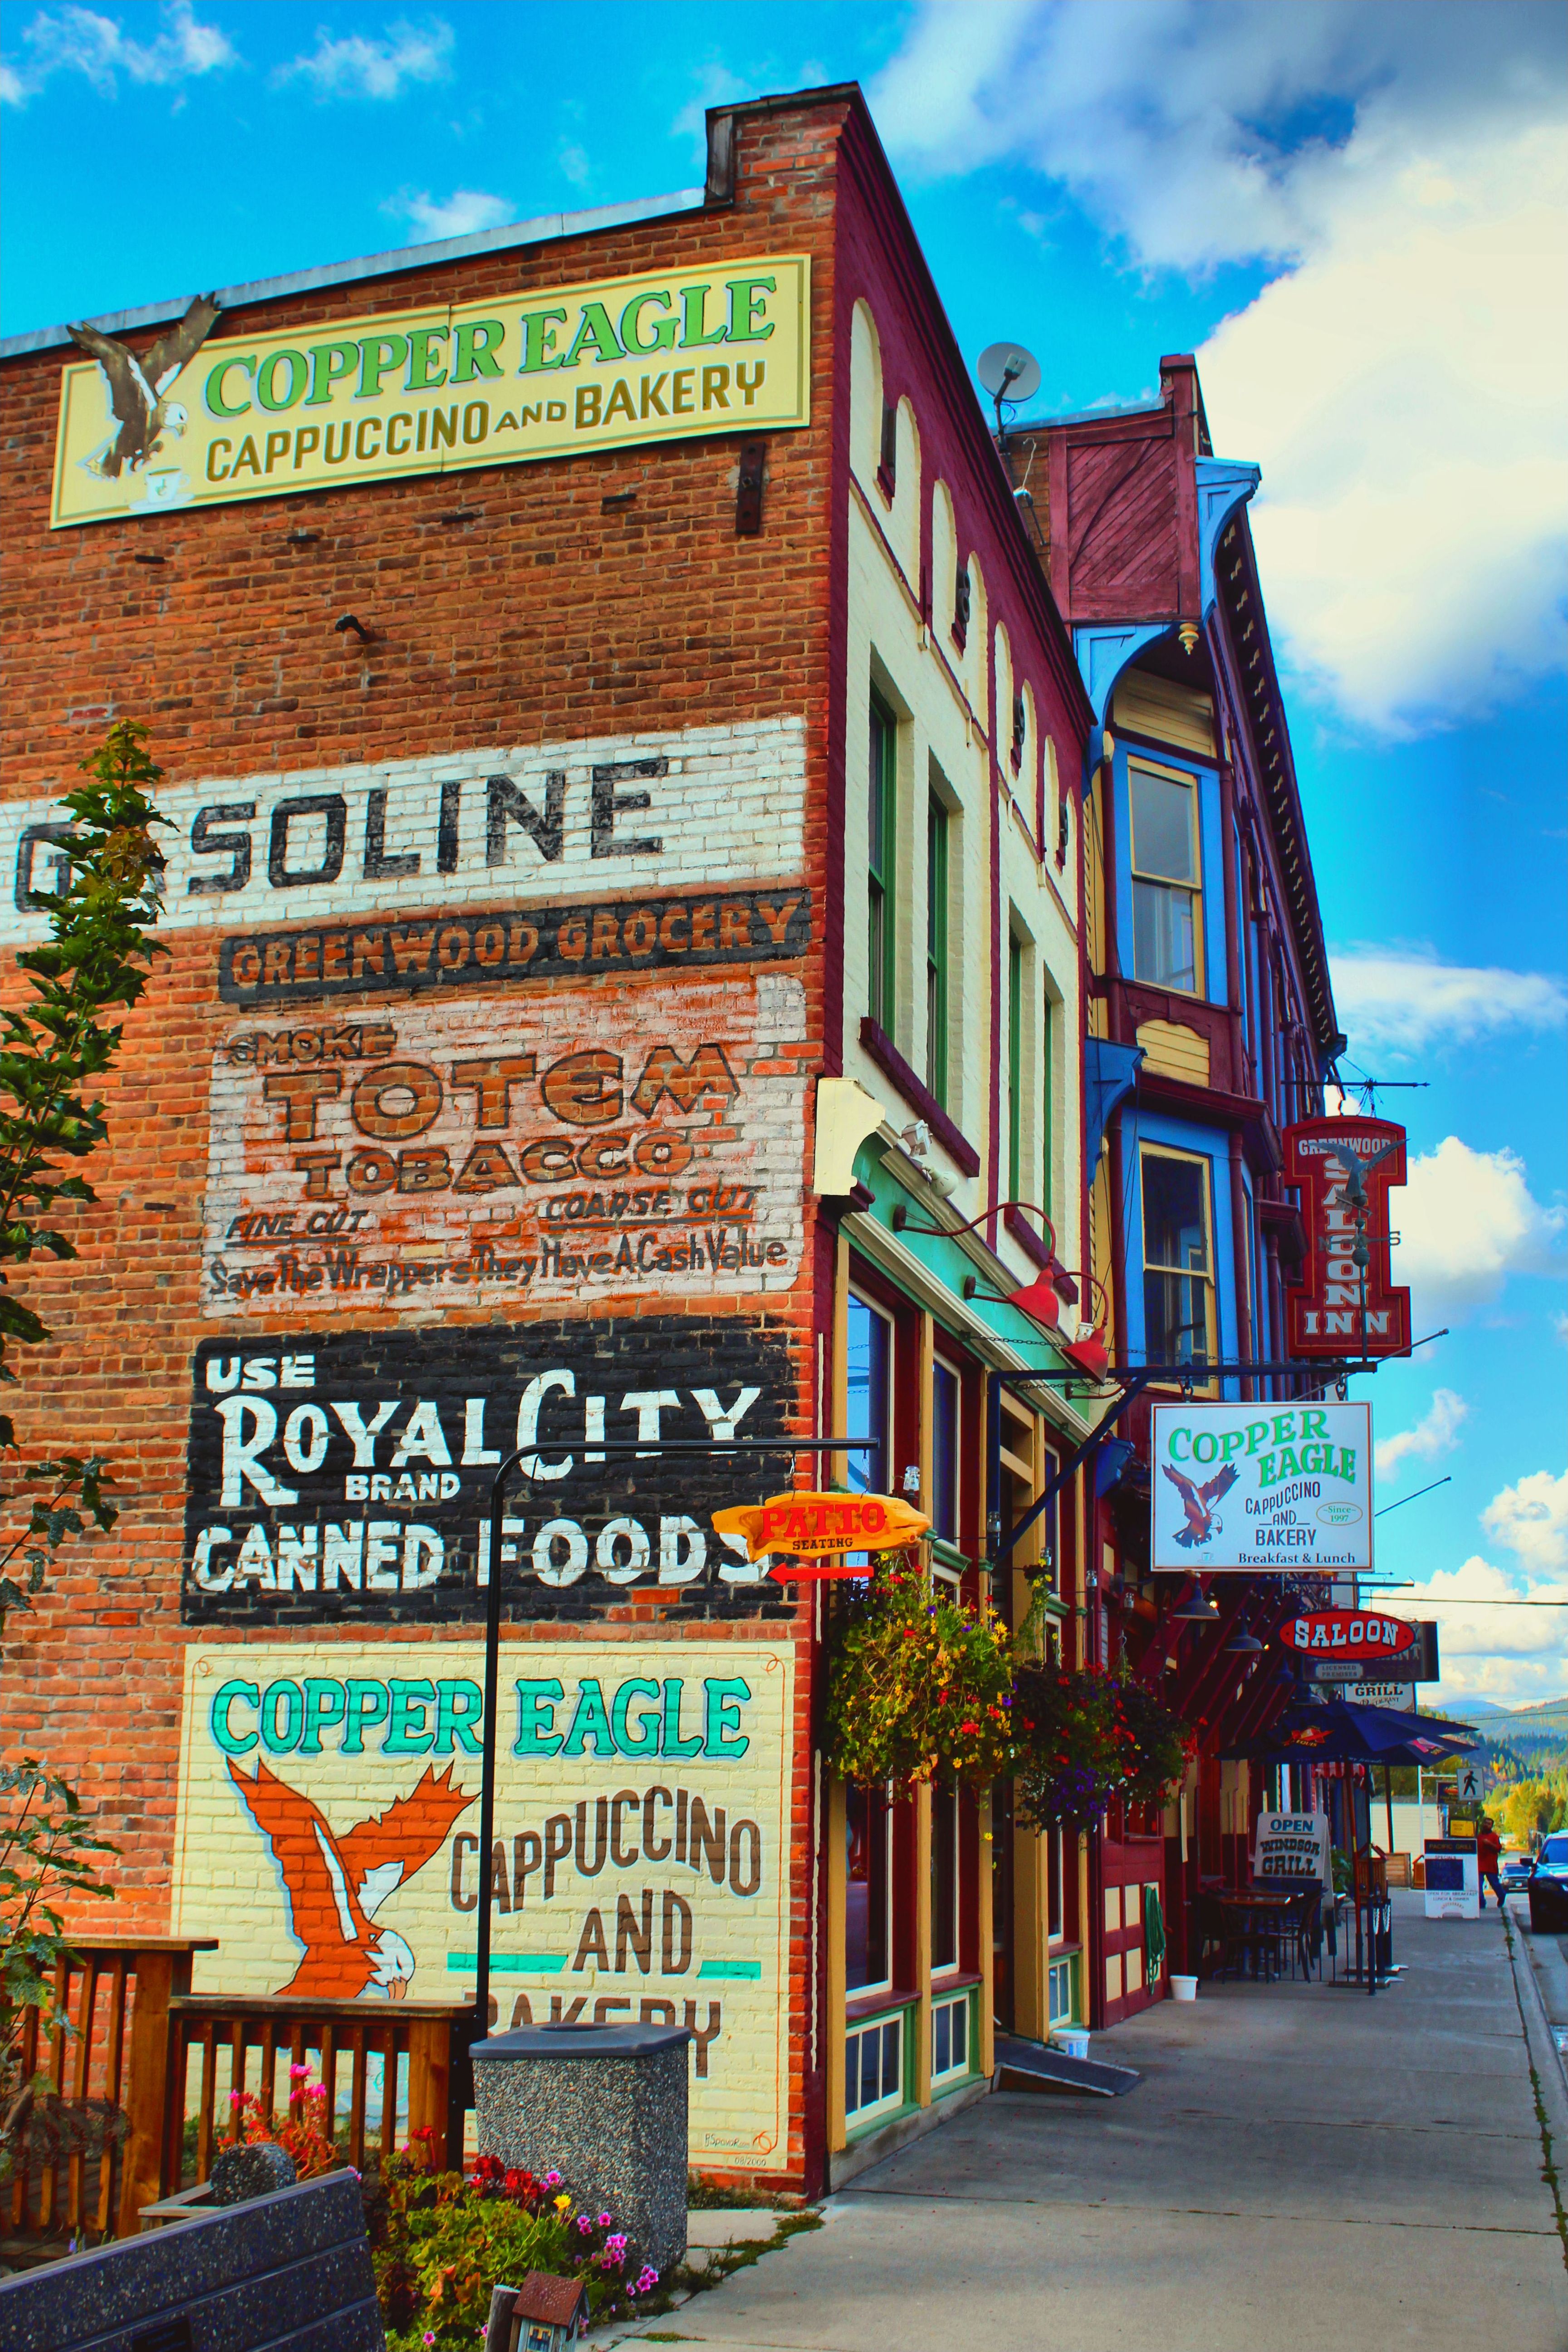
architecture, road, street, town, highway, city, advertising, downtown, landmark, facade, colorful, hdr, buildings, canada, infrastructure, bright, mural, britishcolumbia, bc, brilliant, kootenays, greenwood, stores, businesses, neighbourhood, urban area